Miss Universe 2002

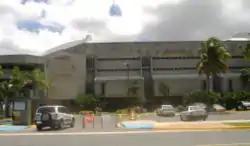

In December 2001, Jorge Santini, then-mayor of San Juan and Miss Universe 2001 Denise Quiñones attended at a news conference in San Juan where it was announced that the 2002 pageant will be held in Puerto Rico for the second consecutive year. The city of San Juan was chosen as the venue of the pageant from eight other cities.